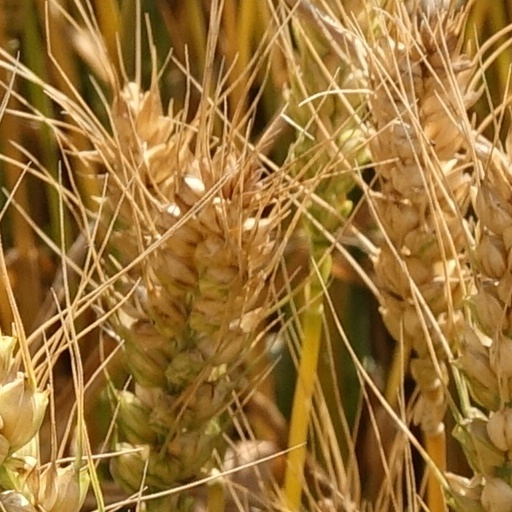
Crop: wheat